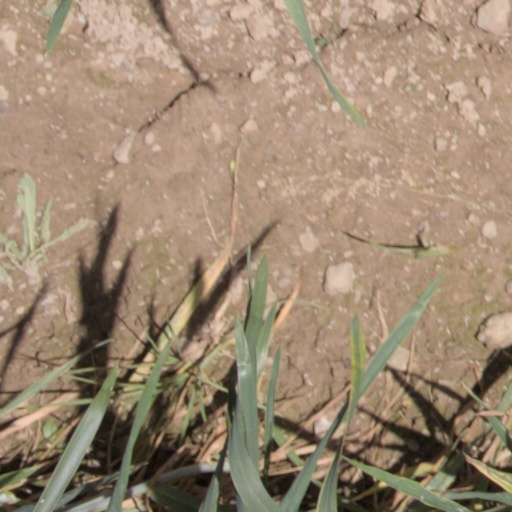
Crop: wheat